2001 Austrian Grand Prix

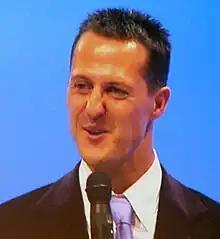
Michael Schumacher "(pictured in 2007)" took his first pole position in Austria and the 37th of his career.

The 2001 Austrian Grand Prix was the 6th of the 17 motor races of the 2001 Formula One World Championship and the 24th edition of the event as part of the series. It was held at the nine-turn A1 Ring, Spielberg, Styria on 13 May 2001. Redesigned by Hermann Tilke to comply with FIA Grade 1 Circuit License requirements for its Formula One return in 1997, the track is of average length and provides very few low-speed sections. It allowed teams to optimise their engines and ran with little downforce. Teams also ensured that brakes and cooling systems had no excess strain put upon them because of their heavy usage over a single lap. For the Grand Prix, 11 teams (each representing a different constructor) entered two race drivers each.